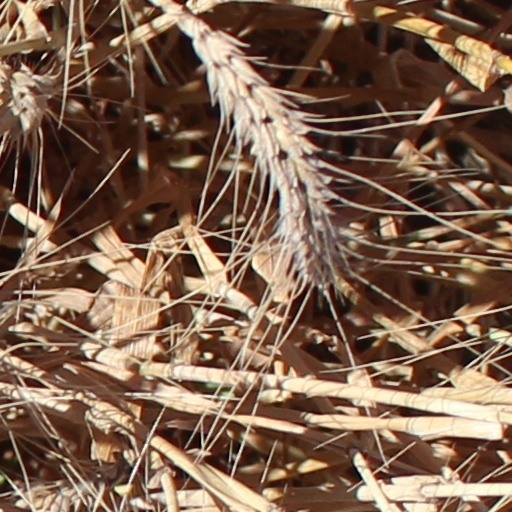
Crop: wheat